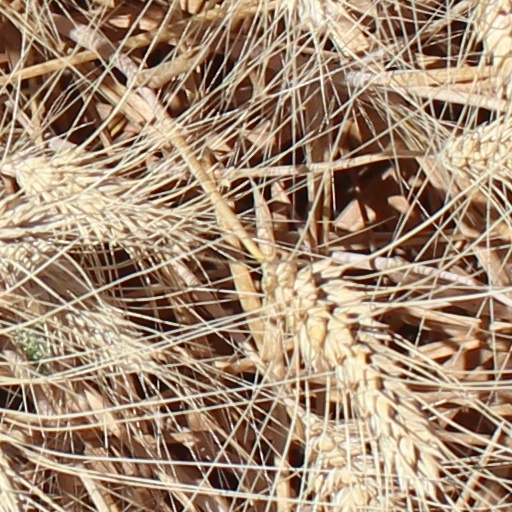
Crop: wheat